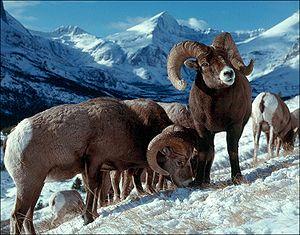
Le parc national des North Cascades est un parc national américain situé dans le nord de l'État de Washington, aux États-Unis.